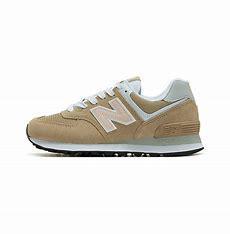
Brand: New
Model: Balance New Balance 574 Series